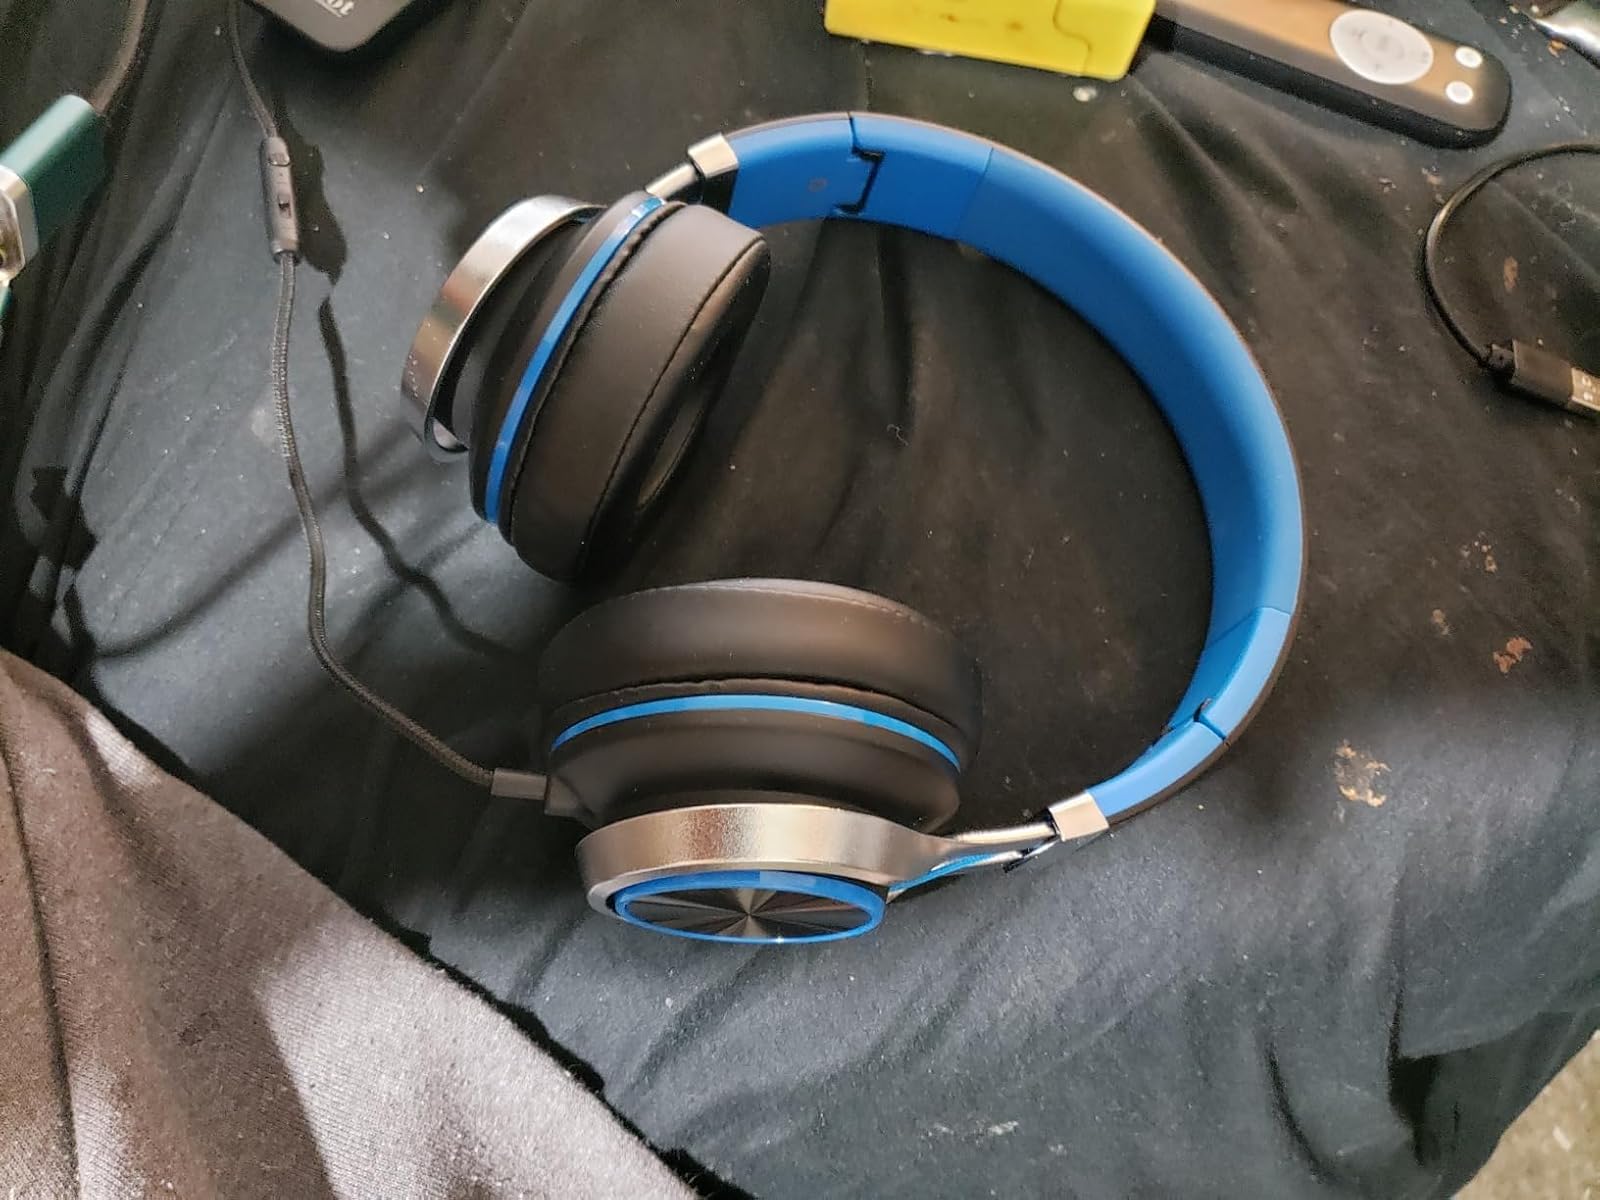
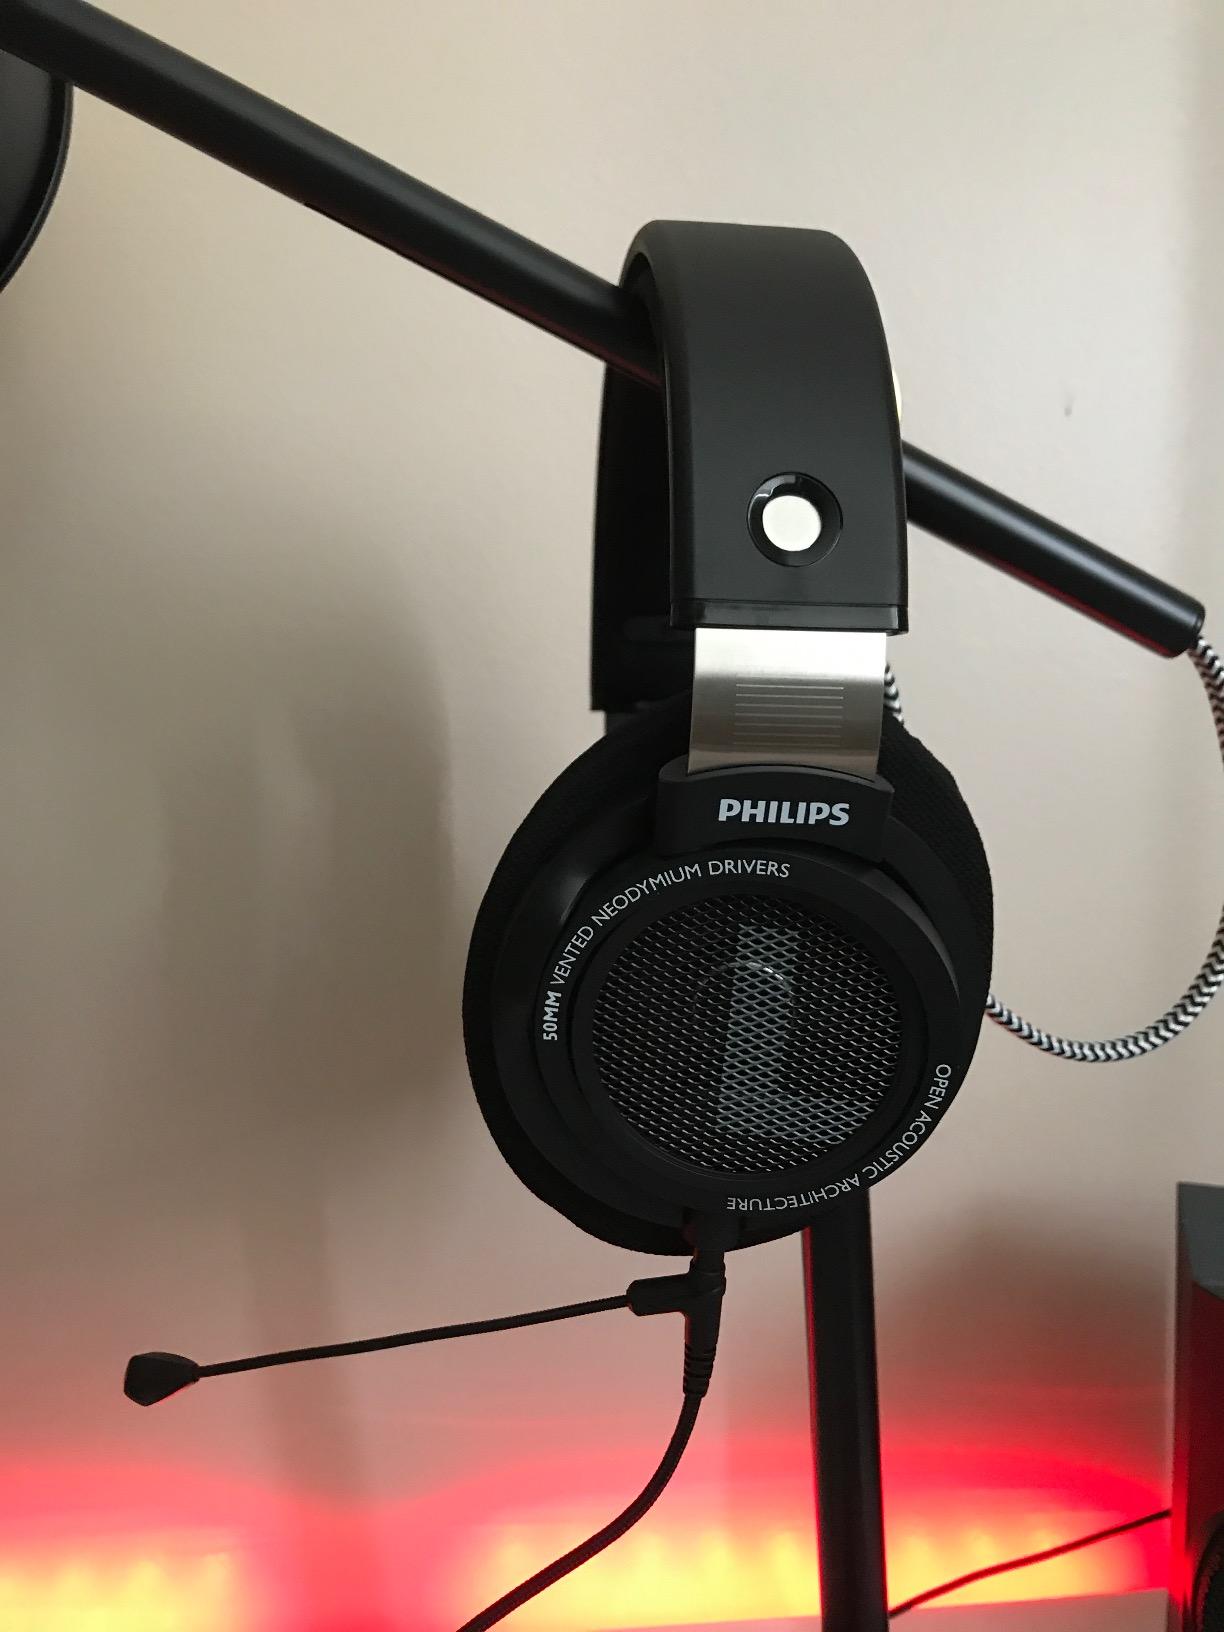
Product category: headphones
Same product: no